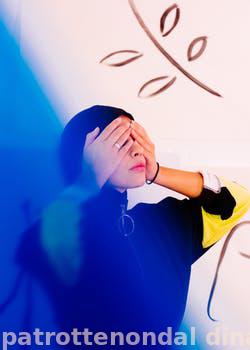
Label: Watermark